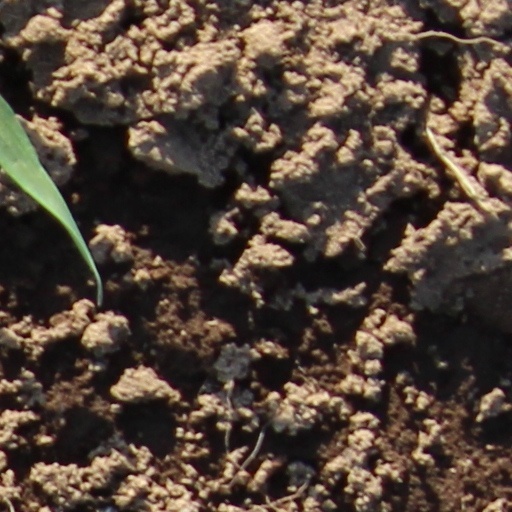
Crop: wheat